Metelen

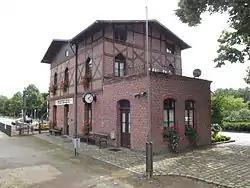
Metelen Land Railway Museum

Metelen is known for its aviary and, as the whole Münsterland region, as a great cycling area.